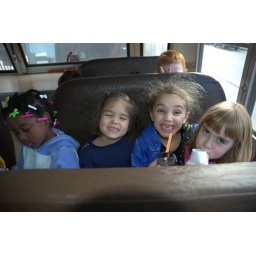
Sofi and her friends on the way back from a field trip. Notice the boy in the back doing rabbit ears.